Melchior Aymerich

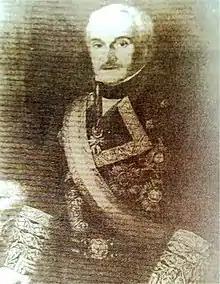
Melchor de Aymerich

Melchior de Aymerich (Ceuta, Spain, 5 January 1754 – Havana, Cuba, 11 August 1836) was a Spanish general and provincial administrator, serving as the last president of the Royal Audience of Quito from April until May 1822.